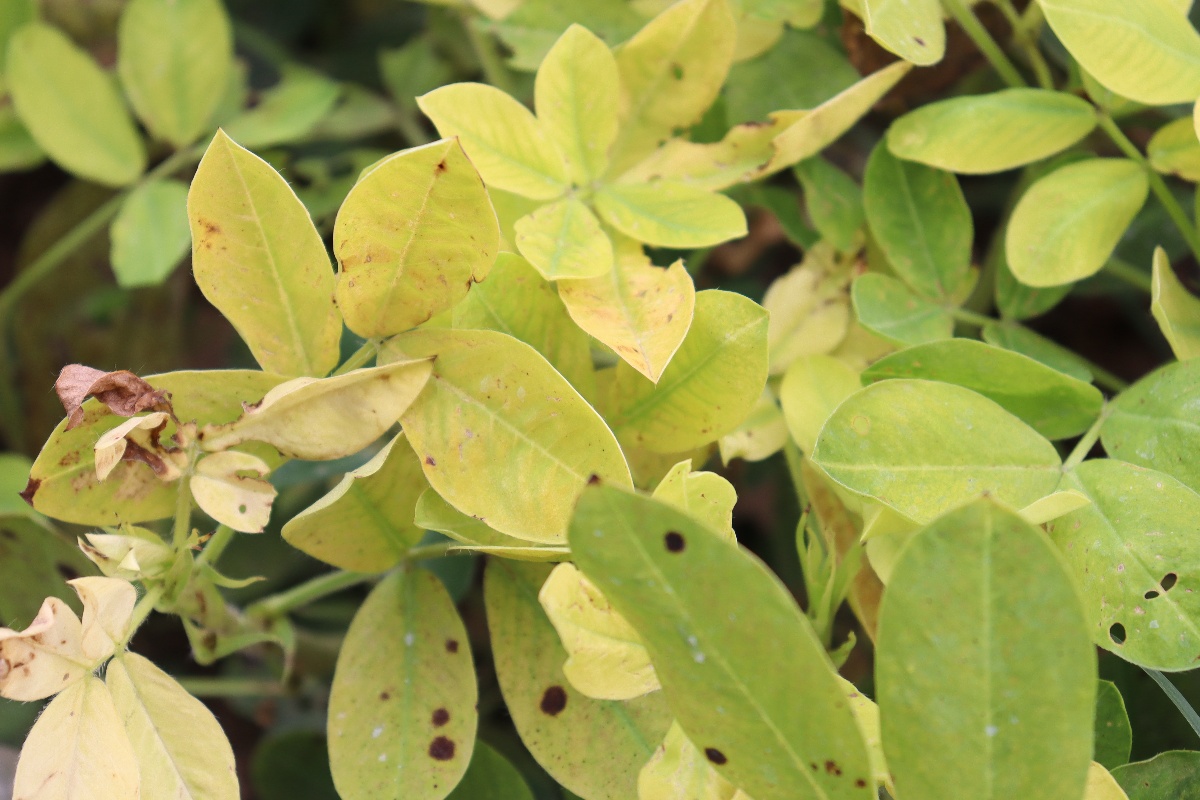
Label: nutrition deficiency